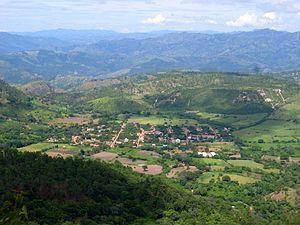
Duyure est une municipalité du Honduras, située dans le département de Choluteca, à proximité de la frontière du Nicaragua et de la rivière Choluteca.